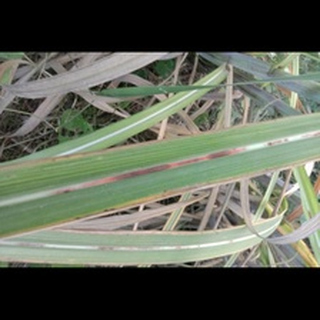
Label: sugarcane_red_rot